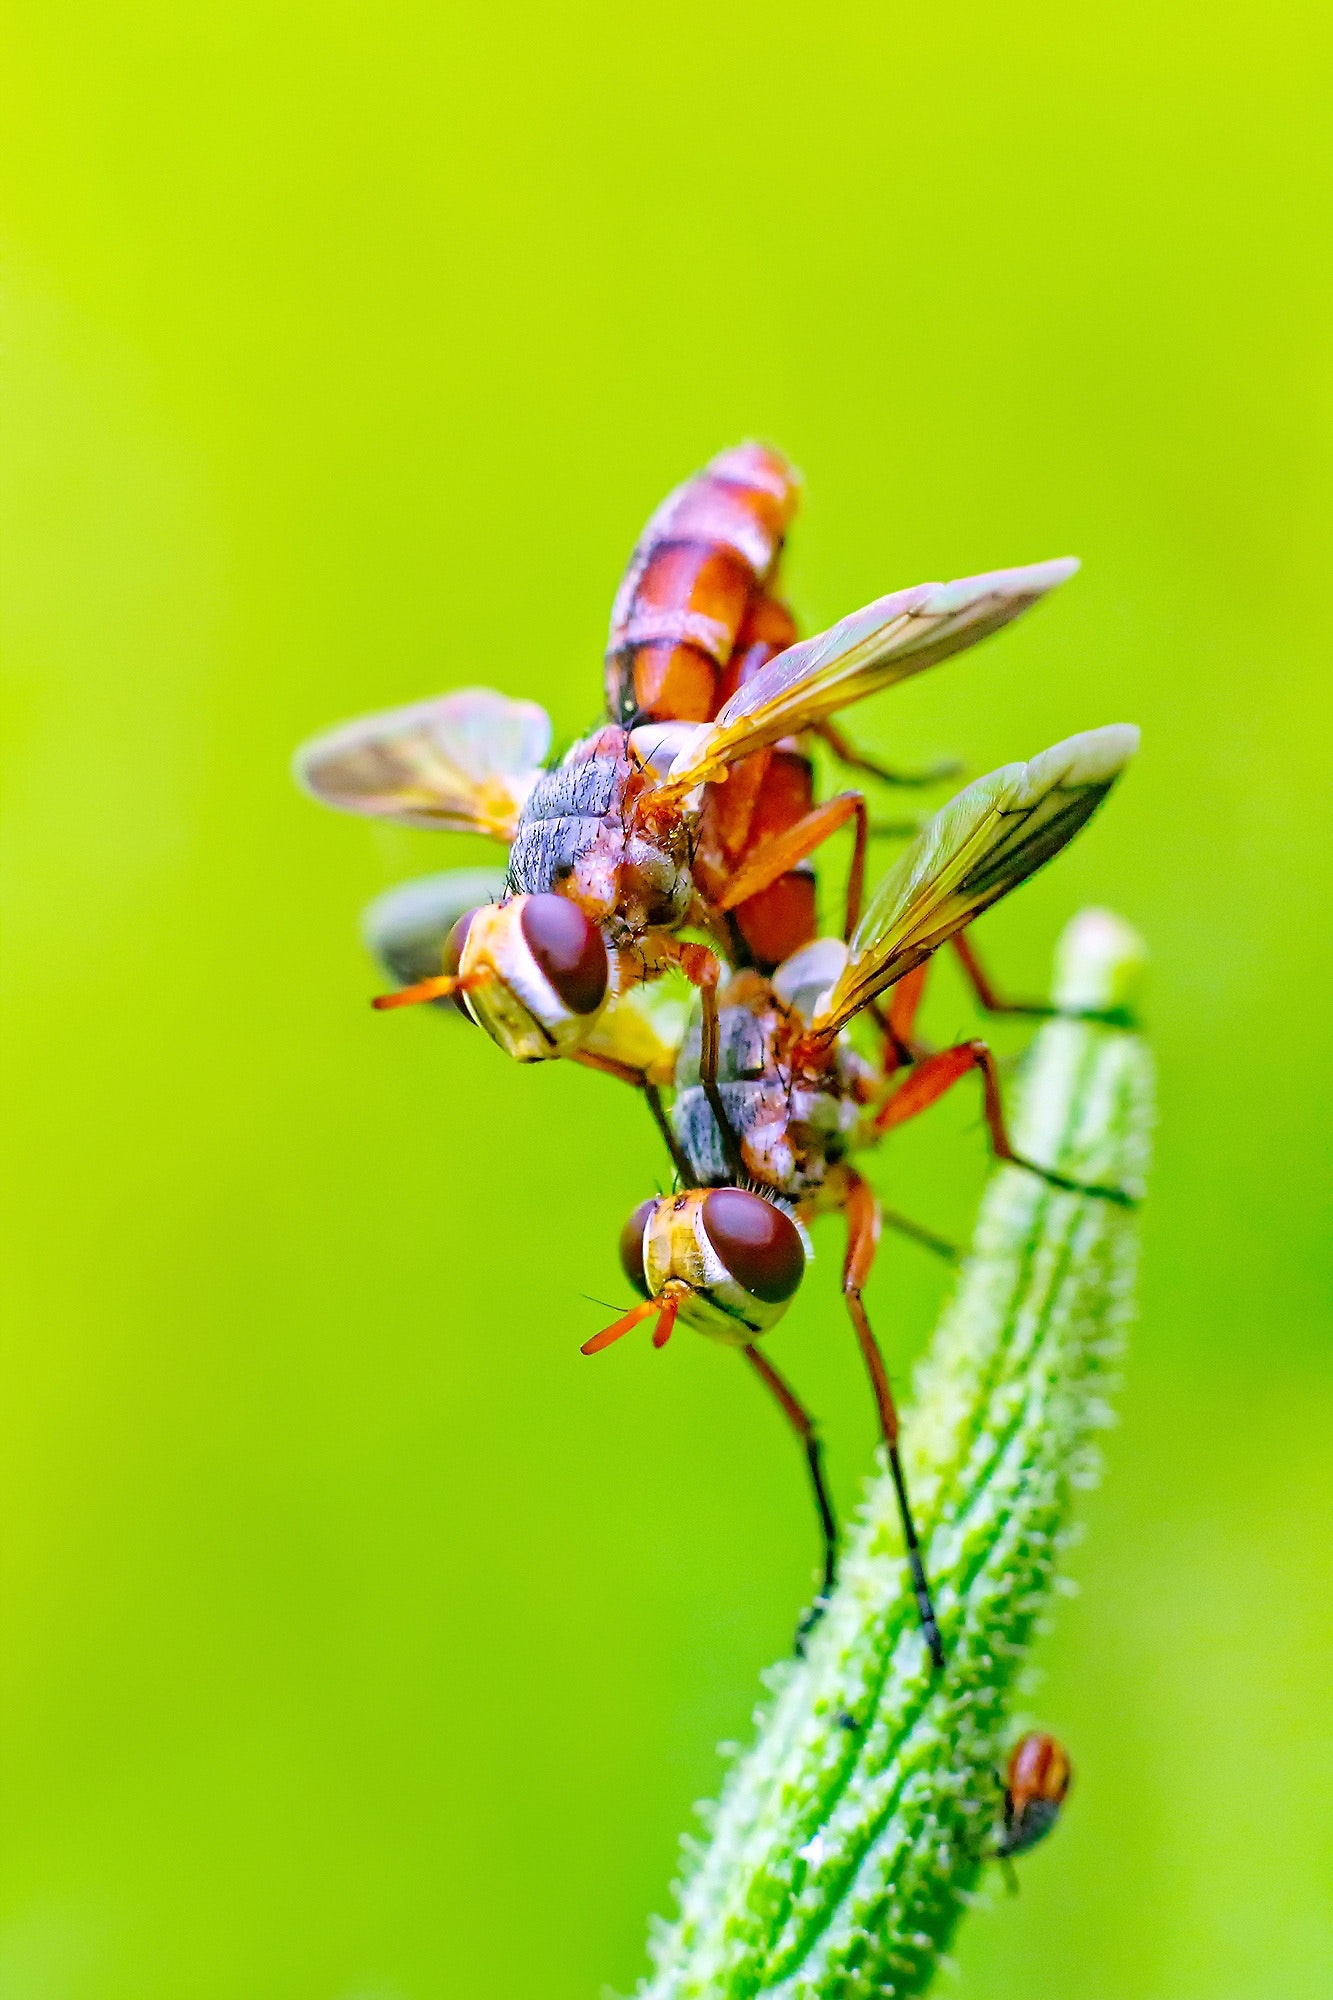
insect, pest, macro photography, membrane winged insect, Eumenidae, plant, invertebrate, tachinidae, hornet, flower, hoverfly, organism, net winged insects, wasp, fly, photography, arthropod, robber flies